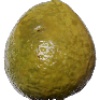
Label: guava